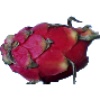
Label: red_pitahaya